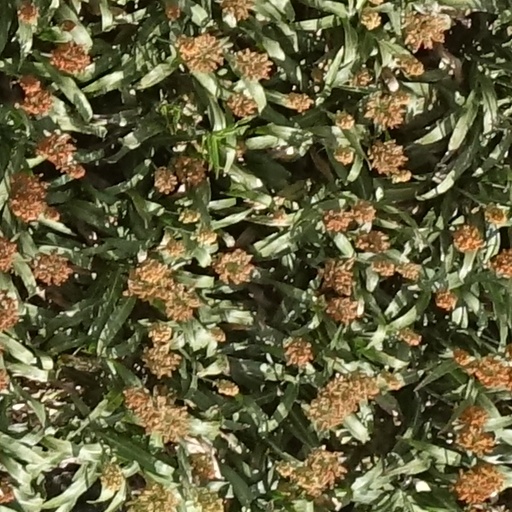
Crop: sorghum